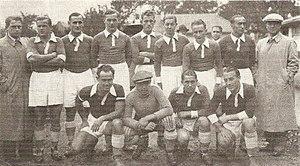
fr:Racing Club de Strasbourg en 1936-1937. Debout de gauche à droite
Le Racing Club de Strasbourg Alsace, abrégé en Racing ou RCSA, est un club de football français fondé en 1906 sous le nom de FC Neudorf, du nom d'un quartier strasbourgeois. Il dispute ses premières rencontres officielles en 1909 avec la fédération allemande, avant de se faire baptiser officiellement Racing Club de Strasbourg et de rejoindre les compétitions organisées en France en 1919. Le club emménage en 1914 au jardin Haemmerlé, une longue plaine sur laquelle est construit l'actuel stade de la Meinau en 1921.
Le championnat de France de football 1936-1937 est la cinquième édition du championnat professionnel. C'est l'Olympique de Marseille qui s'empare du titre. L'OM remporte ce championnat au goal average devant le FC Sochaux.
Oskar Rohr, né le 24 mars 1912 à Mannheim et mort le 8 novembre 1988, est un footballeur allemand.
La liste des joueurs du Racing Club de Strasbourg regroupe l'ensemble des joueurs de football ayant porté le maillot de l'équipe du Racing Club de Strasbourg. Ceux-ci ont le statut de sportif amateur à partir de la création du club en 1906 jusqu'en 1933. Cette année-là ils obtiennent le statut de joueur de football professionnel, le professionnalisme étant ensuite abandonné pendant la Seconde Guerre mondiale puis en 2011 en raison de la chute sportive du club.
Le derby alsacien, derby d'Alsace, derby du Bas-Rhin ou derby du Haut-Rhin en fonction du département où il se joue, désigne la confrontation entre deux clubs de football alsaciens.
Josef Blum, dit Pepi Blum, né le 4 février 1898 à Vienne en Autriche et mort le 18 octobre 1956, est un joueur de football.
Frédéric « Fritz » Keller, né le 21 août 1913 à Strasbourg, ville où il est mort le 9 juin 1985, est un footballeur international français. Comptant 8 sélections avec l'équipe de France, il fût notamment sélectionné pour disputer la Coupe du monde 1934 en Italie.
L'encadrement technique du Racing Club de Strasbourg regroupe l'ensemble des techniciens chargés d'encadrer et de diriger sportivement l'équipe de football du Racing Club de Strasbourg et ses joueurs. Dans les premières années du club au début du XXᵉ siècle, le joueur qui exerce la fonction de capitaine est le chef de l'équipe et décide de la formation de l'équipe et du placement des joueurs. À partir de la fin des années 1920, le rôle du capitaine devient moins important. Les aspects tactiques et la conduite des entraînements sont alors pris en charge par un entraîneur qui ne fait pas partie de l'effectif. Le poste d'entraîneur adjoint apparaît au RC Strasbourg dans les années 1980. Ce technicien est au service de l'entraîneur principal et l'aide à diriger l'entraînement. L'encadrement technique du club s'agrandit encore à partir des années 1990 avec la création des postes d'entraîneur des gardiens et de préparateur physique notamment.